Dorice Fordred

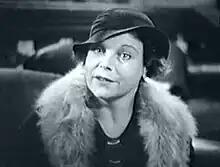
in The Silent Passenger in 1935

Dorice Fordred (25 November 19024 August 1980) was a South African actress, best known for character parts and Shakespearean roles on the London stage. The "Brooklyn Daily Eagle" commented in 1931, "She is one of those rare things, a young and attractive character actress."